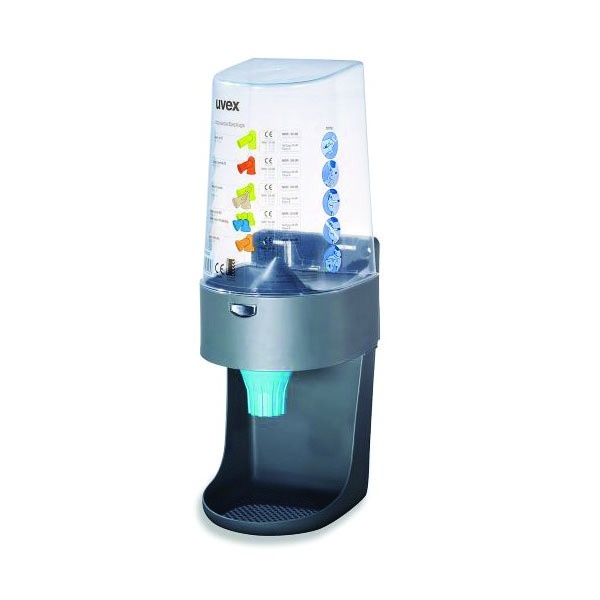
Uvex X-FIT Ear Plug Dispenser Unit
Code: 670440000 Easy-to-use, robust wall-mounted dispenser. Easy installation and a controlled release mechanism which ensures the correct number of plugs are dispensed. The audible "one 2 click" system prevents over supply. Colour: Multi Uvex X-FIT Ear Plug Dispenser Unit General features • Easy-to-use, robust wall-mounted dispenser • Simple click mechanism prevents over supply of plugs • Transparent design makes it easy to monitor the number of earplugs remaining • Collecting tray catches the earplugs
Brand: Indigo Supplies Ltd
Category: Health & Beauty > Personal Care > Ear Care > Earplug Dispensers